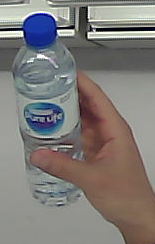
Product: nestle_water